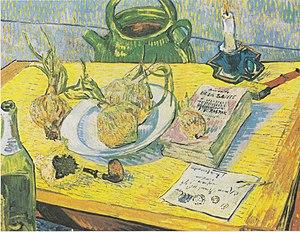
François-Vincent Raspail, né le 29 janvier 1794 à Carpentras et mort le 7 janvier 1878 à Arcueil, est un chimiste, botaniste et homme politique français.